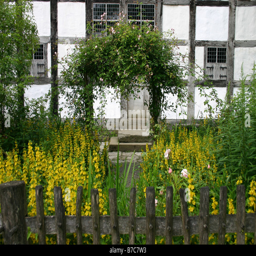
flower garden in front of a half - timbered house